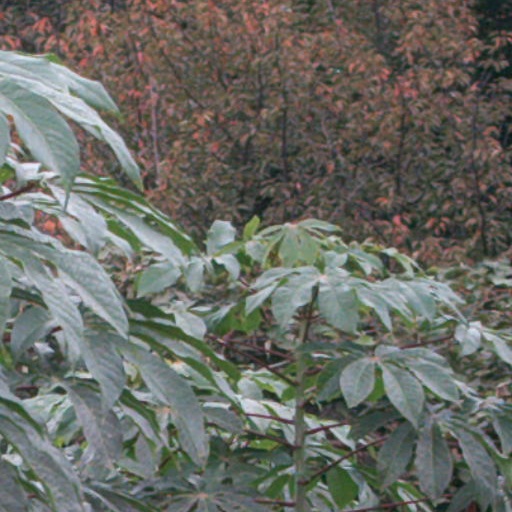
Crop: cassava